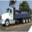
Label: truck